Cevins

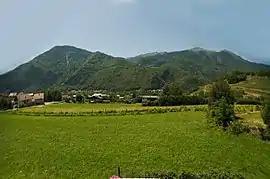
A general view of Cevins

Cevins is a commune in the Savoie department in the Auvergne-Rhône-Alpes region in south-eastern France.